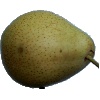
Label: pear_forelle